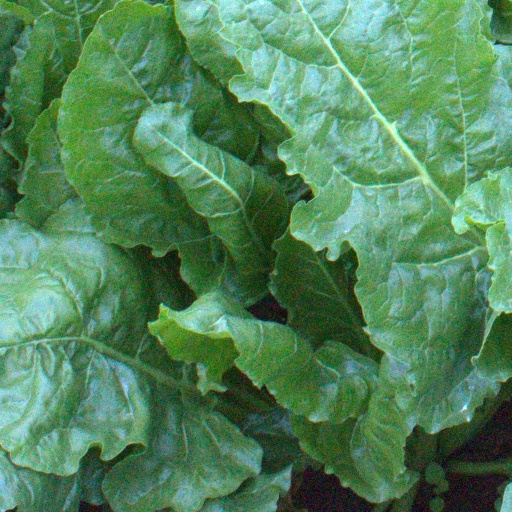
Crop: sugar beet